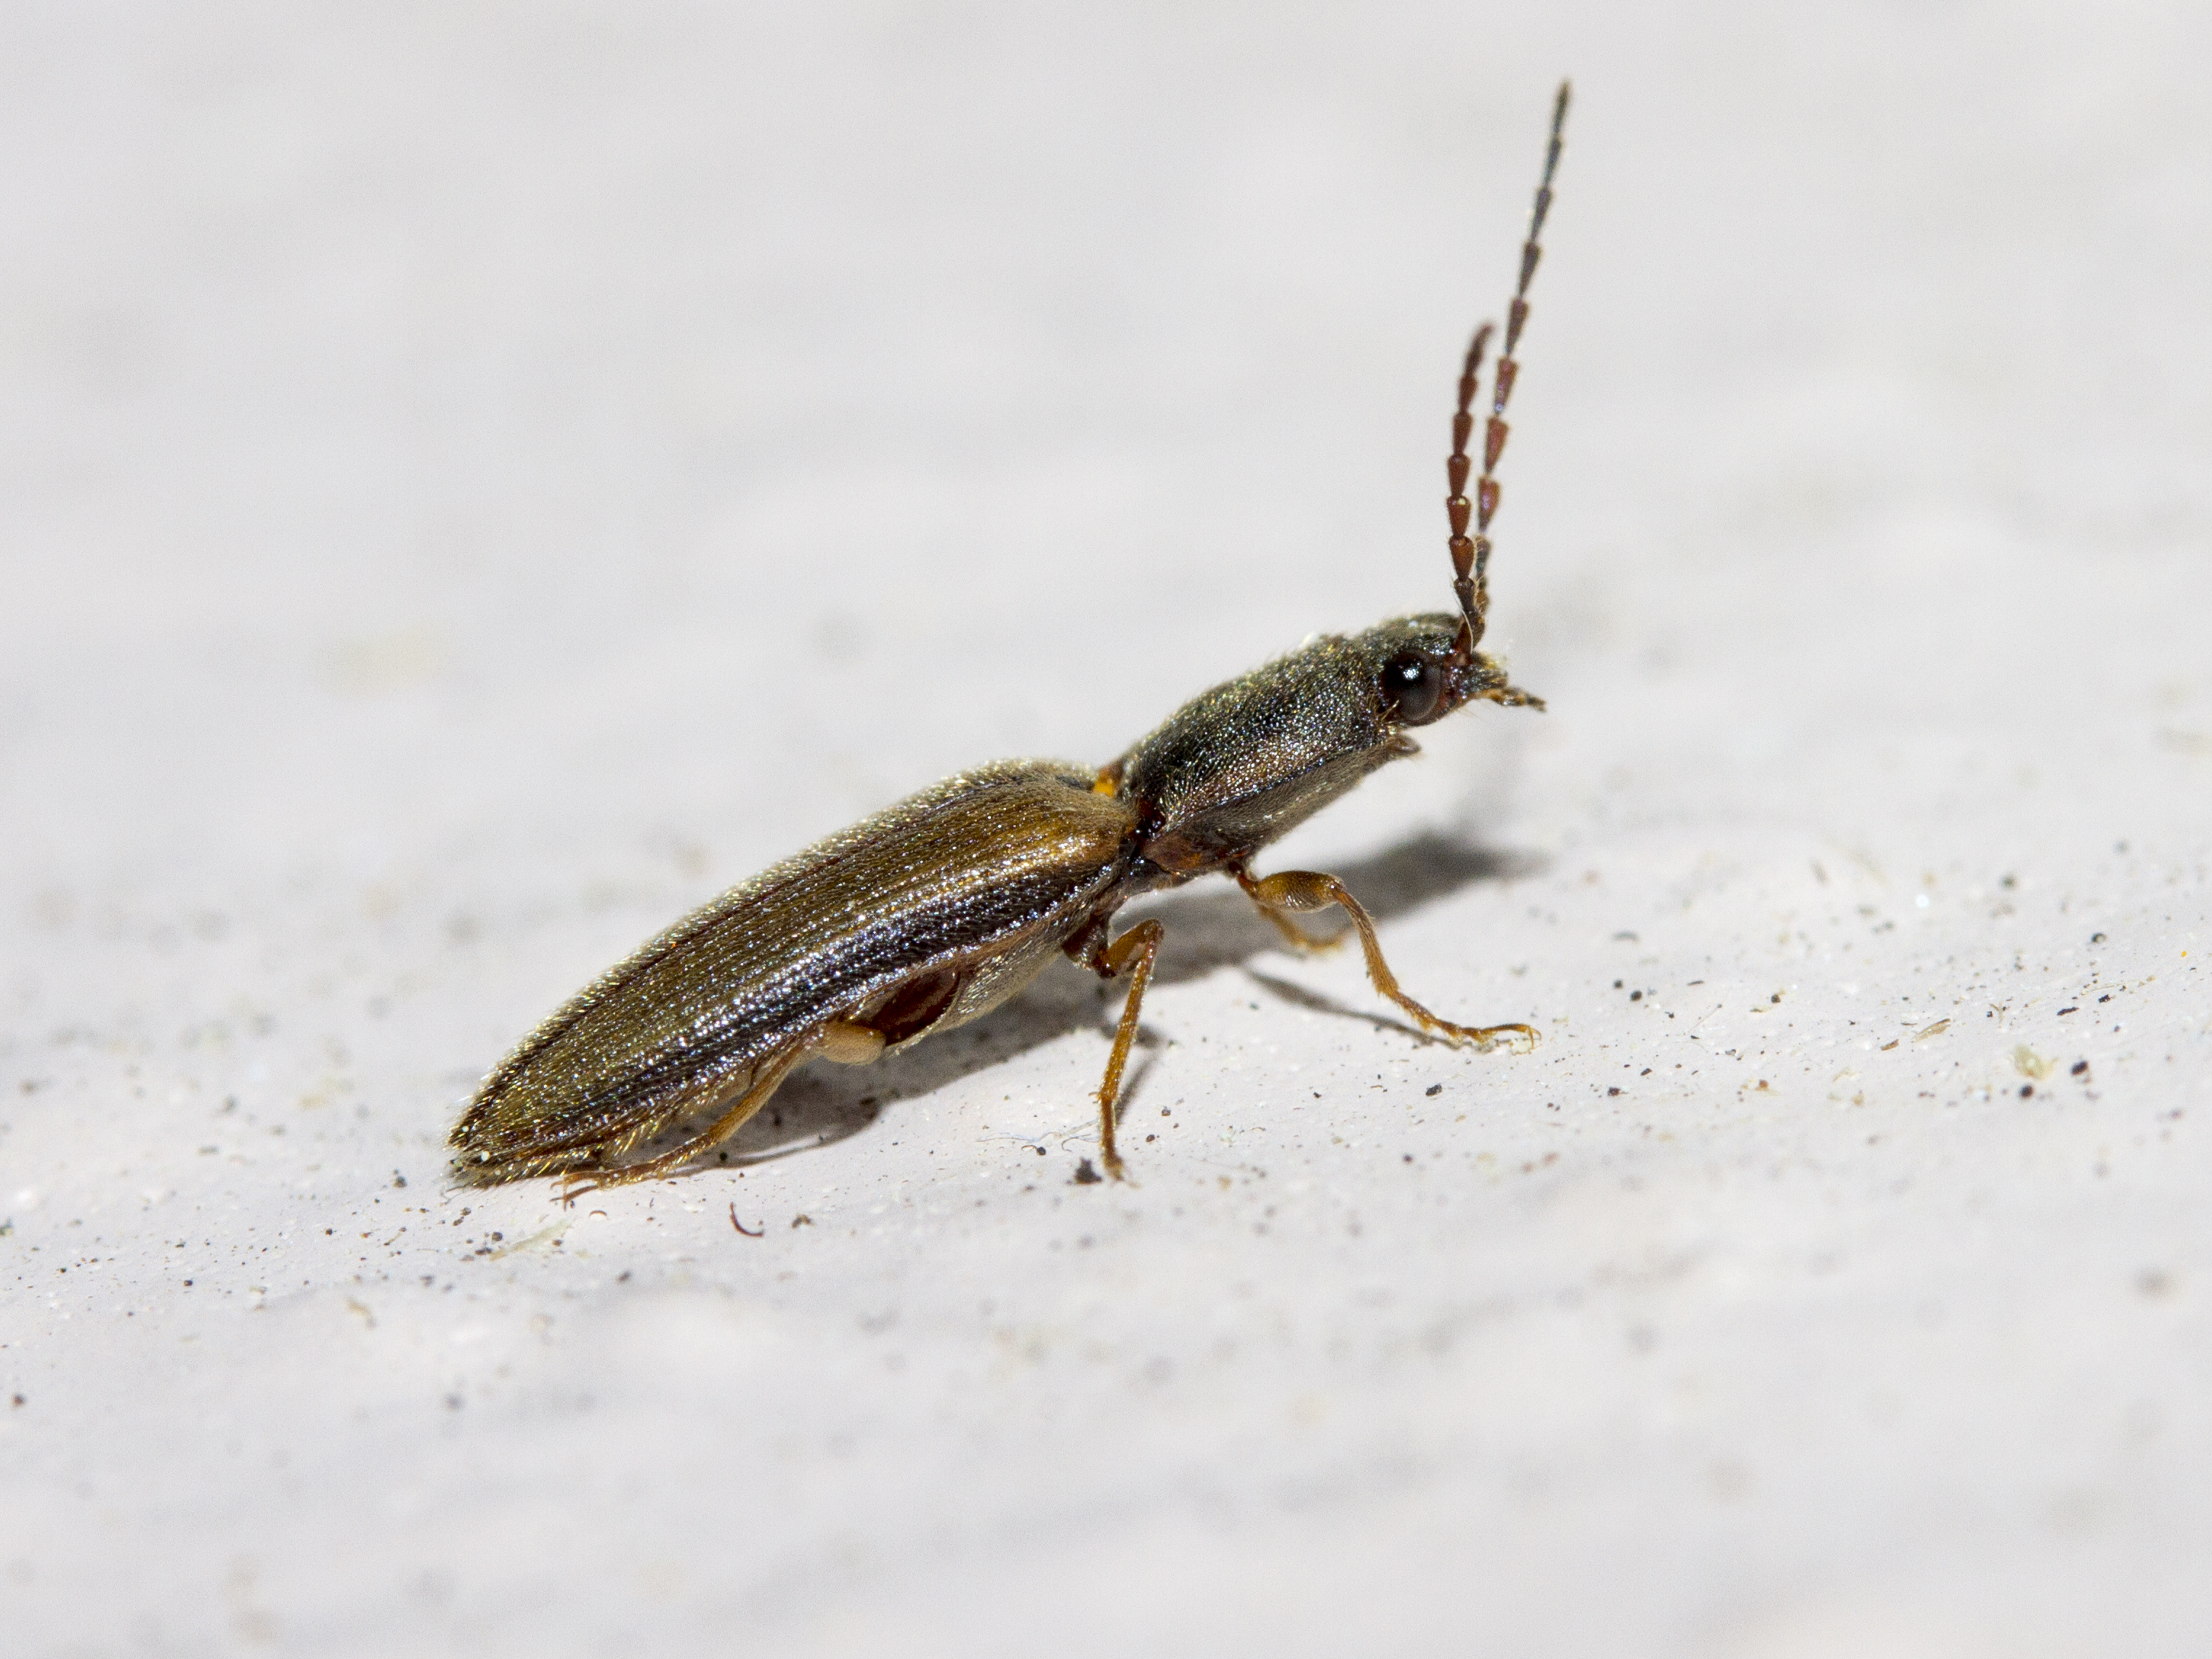
photography, insect, fauna, invertebrate, close up, uk, grasshopper, locust, peterborough, weevil, macro photography, arthropod, net winged insects, cricket like insect